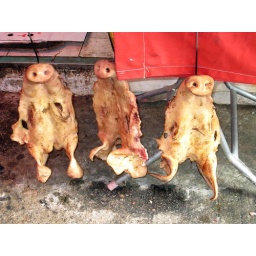
2623e pig heads in market